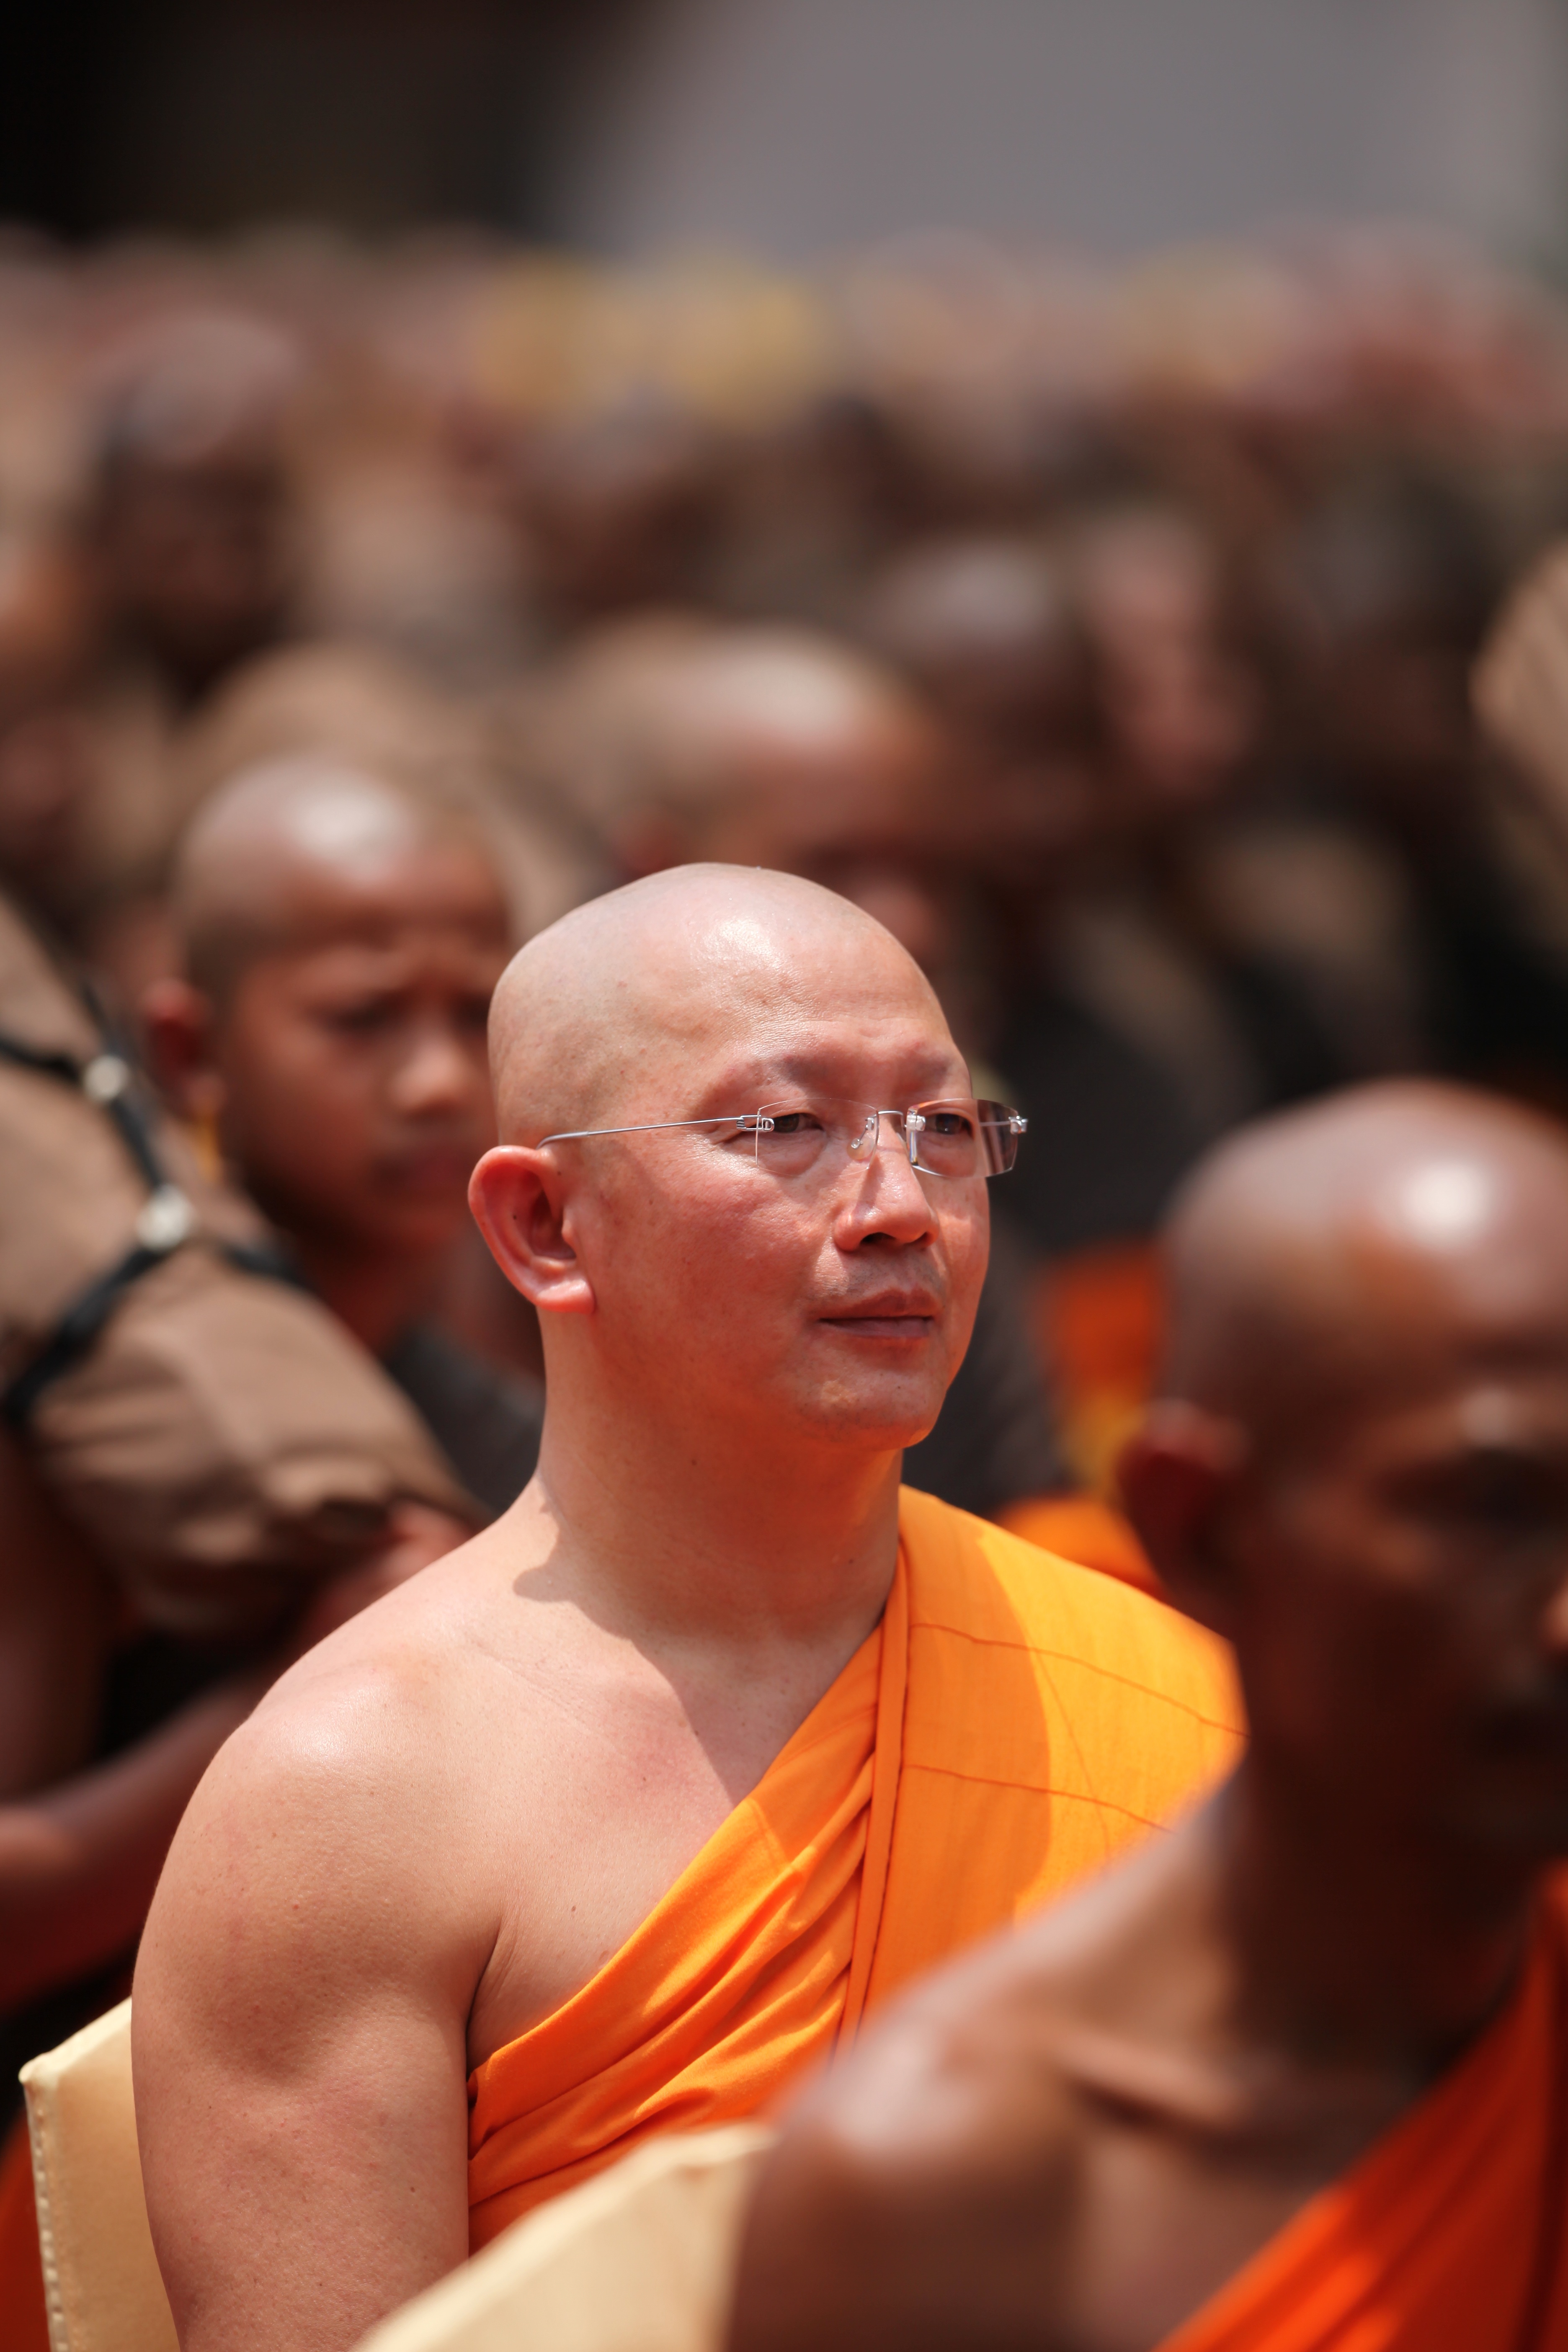
man, person, people, old, orange, monk, meditate, buddhist, buddhism, asia, muscle, thailand, senior citizen, robe, bald, ceremony, gold, temple, million, tradition, elderly, thai, wat, dhammakaya pagoda, phra dhammakaya, more than, budhas